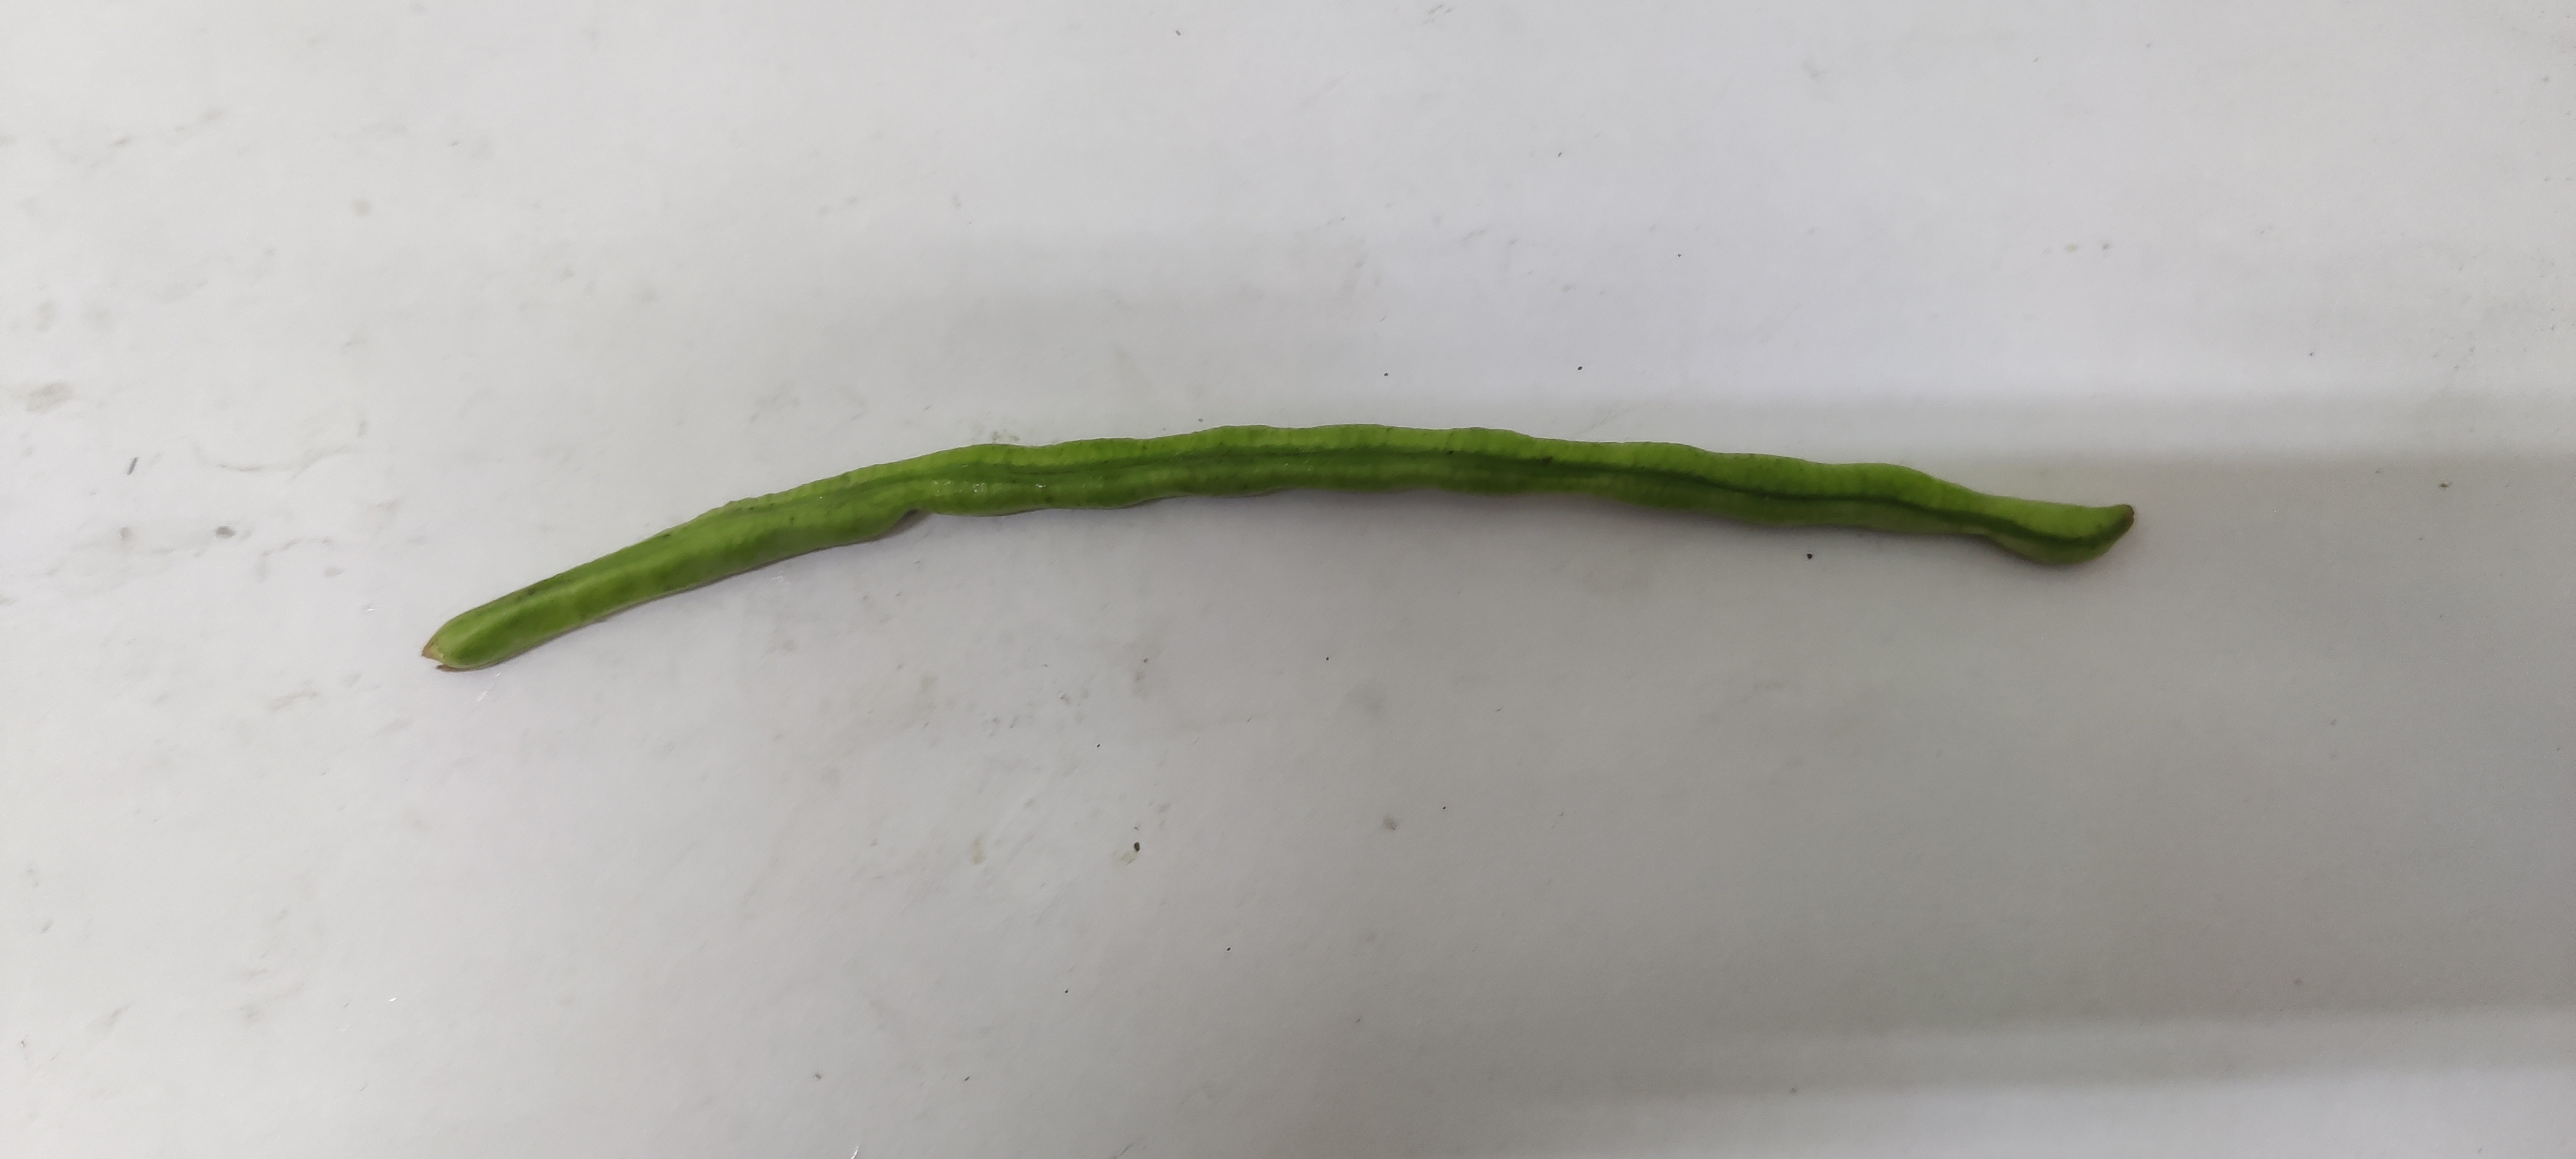
Crop: Cowpea
Condition: Fresh